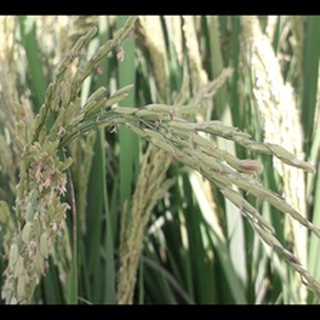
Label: healthy_rice